Camões Secondary School

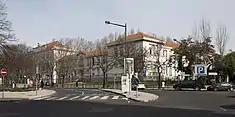
The oblique view of the secondary school

The site is situated in an urban landscape, occupying half of the block delimited by the "Praça José Fontana", "Rua Almirante Barroso", "Rua da Escola de Medicina Veterinária" and "Rua Dona Estefânia". The "Praça José Fontana" (a triangular "square") and organized around the "Jardim de Henrique Lopes de Mendonça" fronts the main facade of the school, separated urban arterial and grated fence with access by pavement stone. To the south, in the neighbouring block, is the "Escola Superior de Medicina Veterinária" ("Superior School of Veterinary Medicine") and to the north, the small walls of the old lyceum, oriented to the "Rua Almirante Barroso" and the primitive "Escola Industrial António Arroio" ("Industrial School António Arroio").